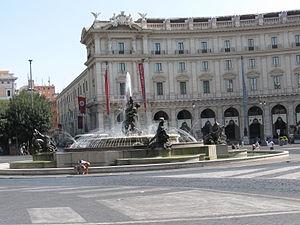
La Fontaine des Naîades à Rome
Mario Rutelli est un sculpteur italien de la fin du XIXᵉ et du début du XXᵉ siècle.